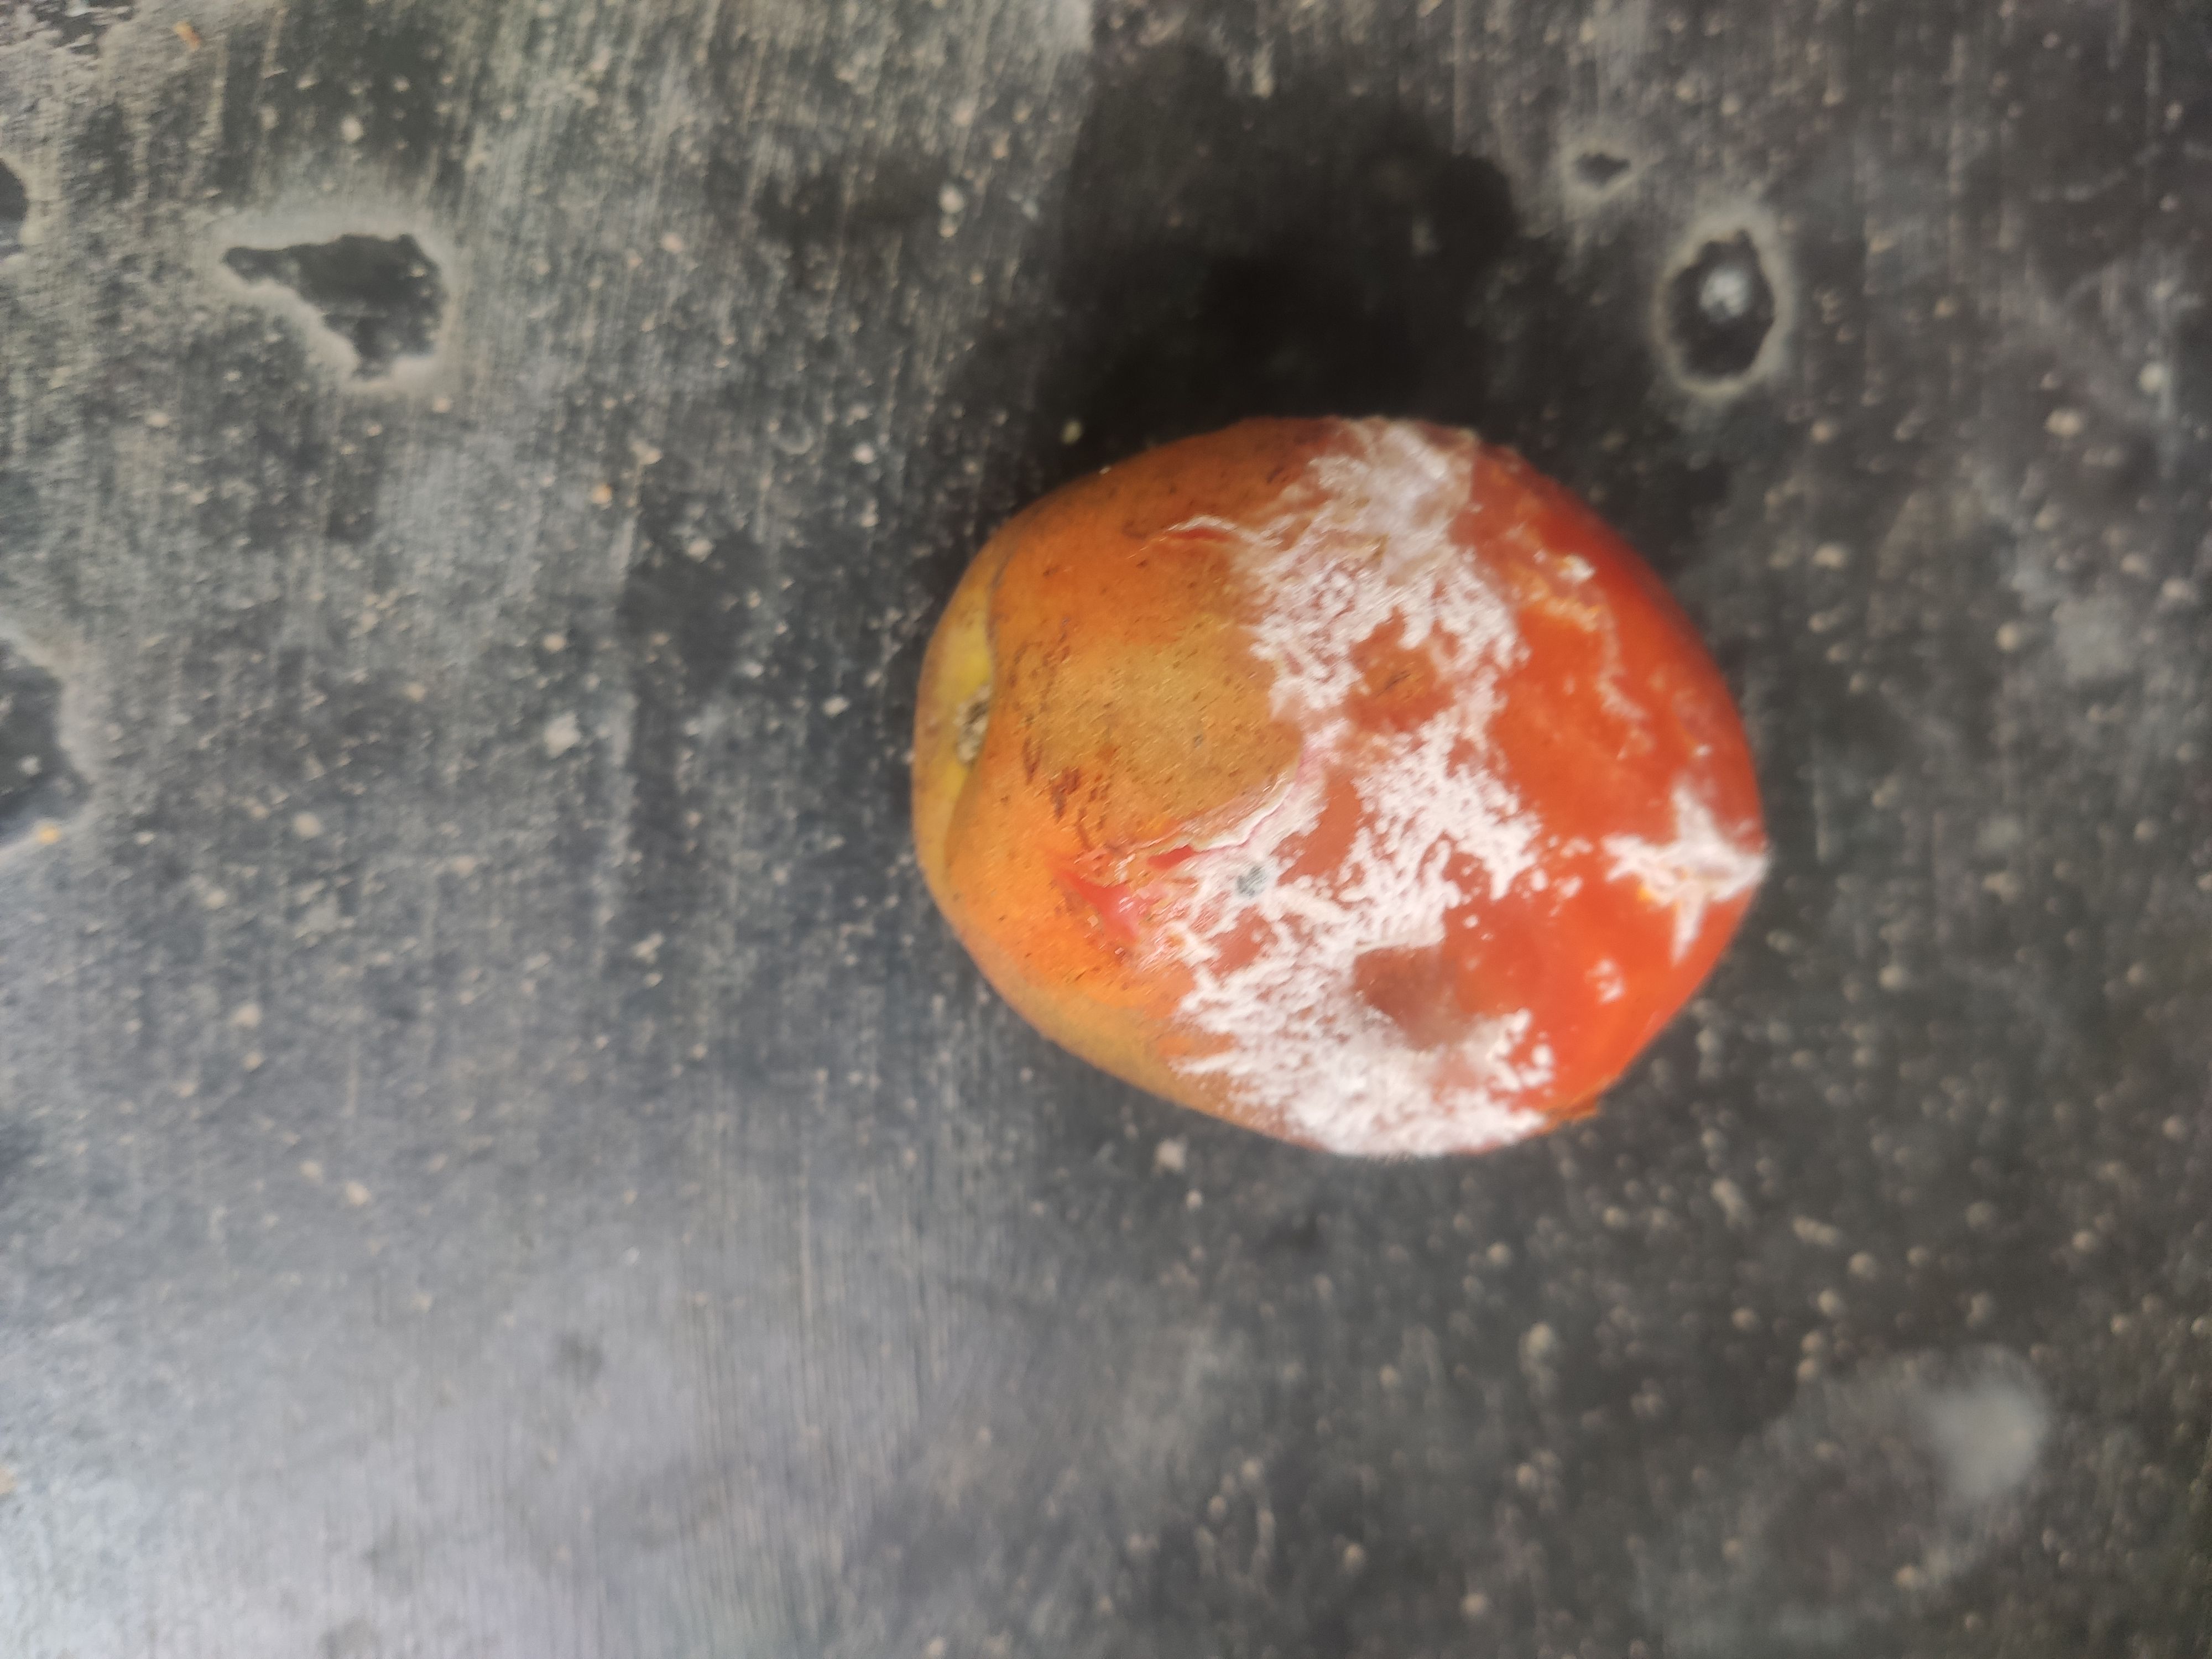
Fruit: tomatoes
Grade: 3rd-grade